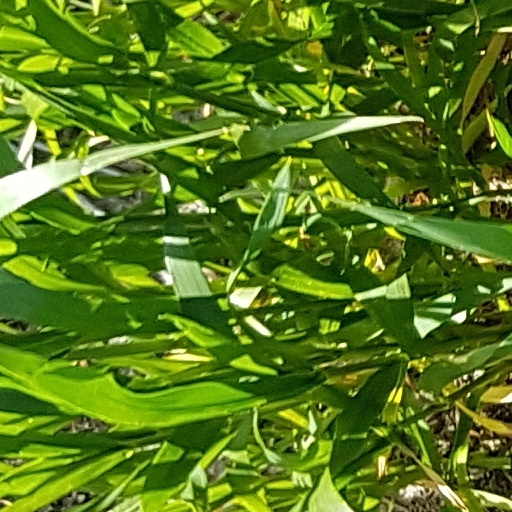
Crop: wheat